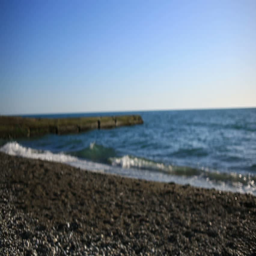
children with mother eating pizza on the beach